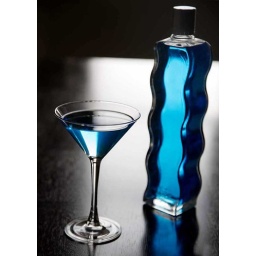
Dramatic image of a blue raspberry martini in a glass and the bottle of the mix next to it